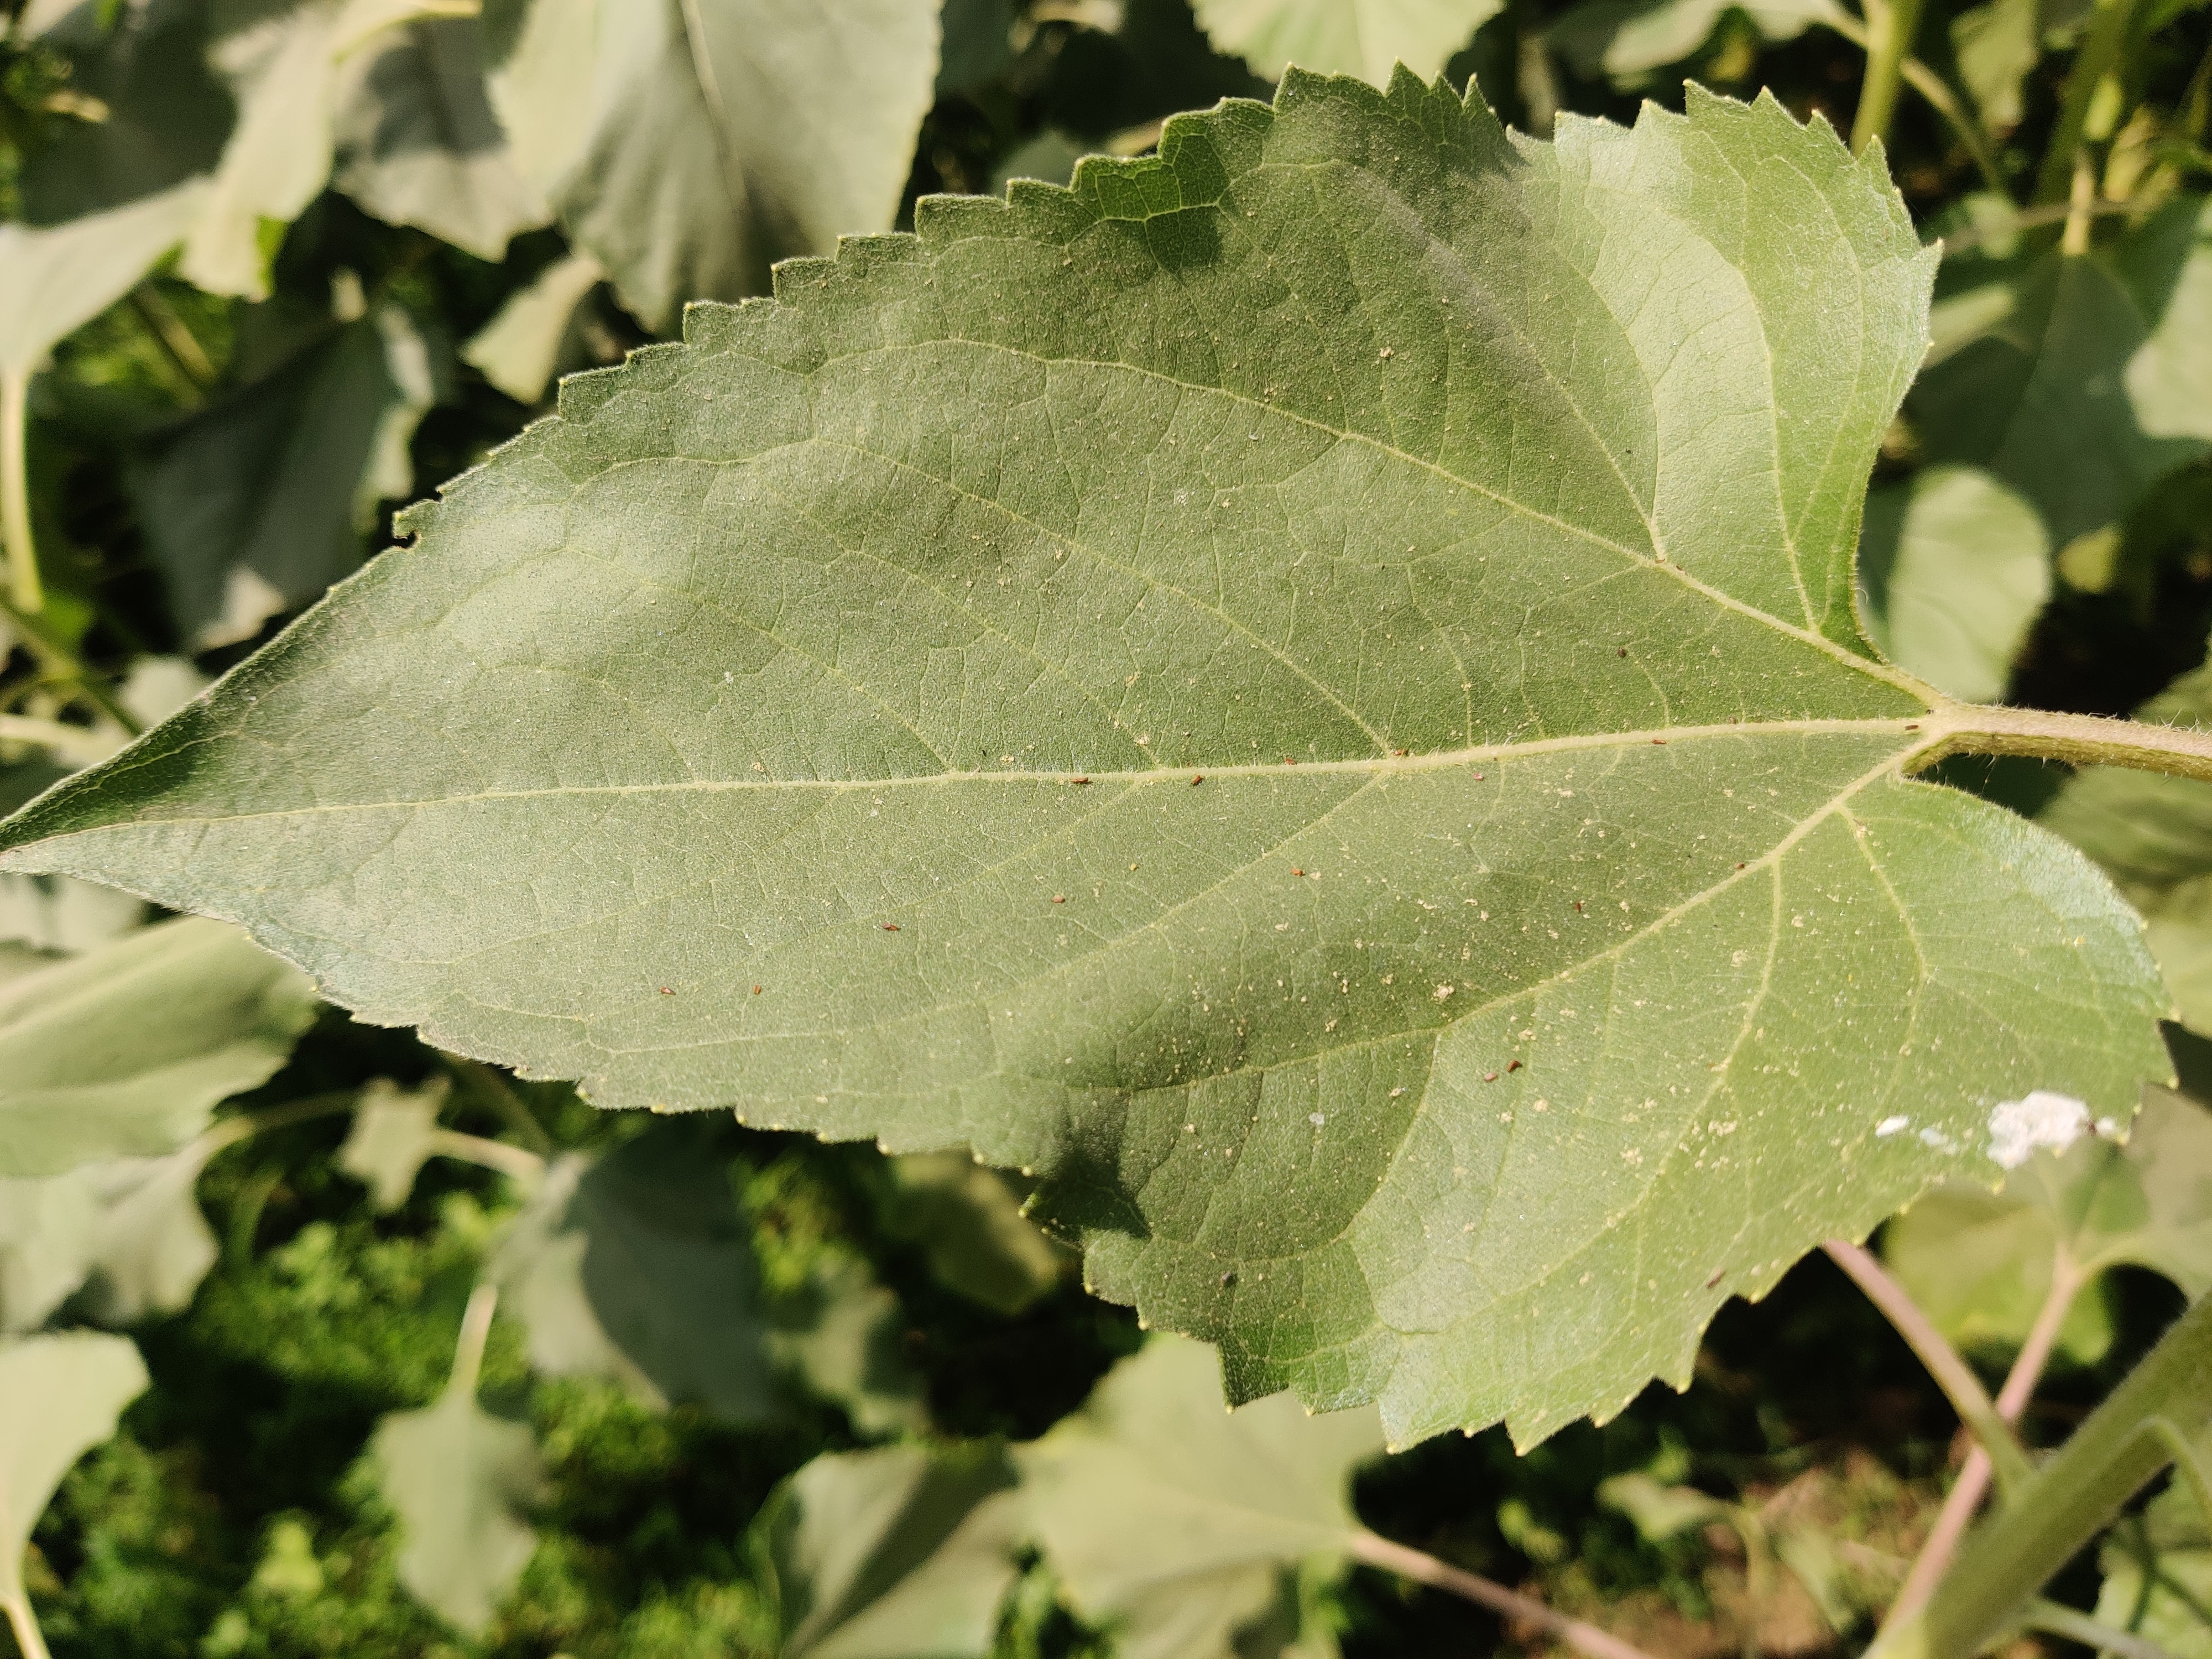
Label: Fresh_leaf